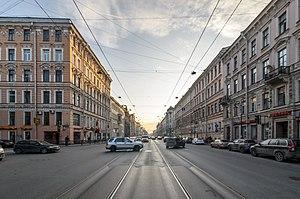
La perspective Liteïny ou avenue Liteyny, est une avenue du district central de Saint-Pétersbourg, en Russie. Elle mesure 1,9 km de longueur et constitue une des avenues principales du centre de la ville.